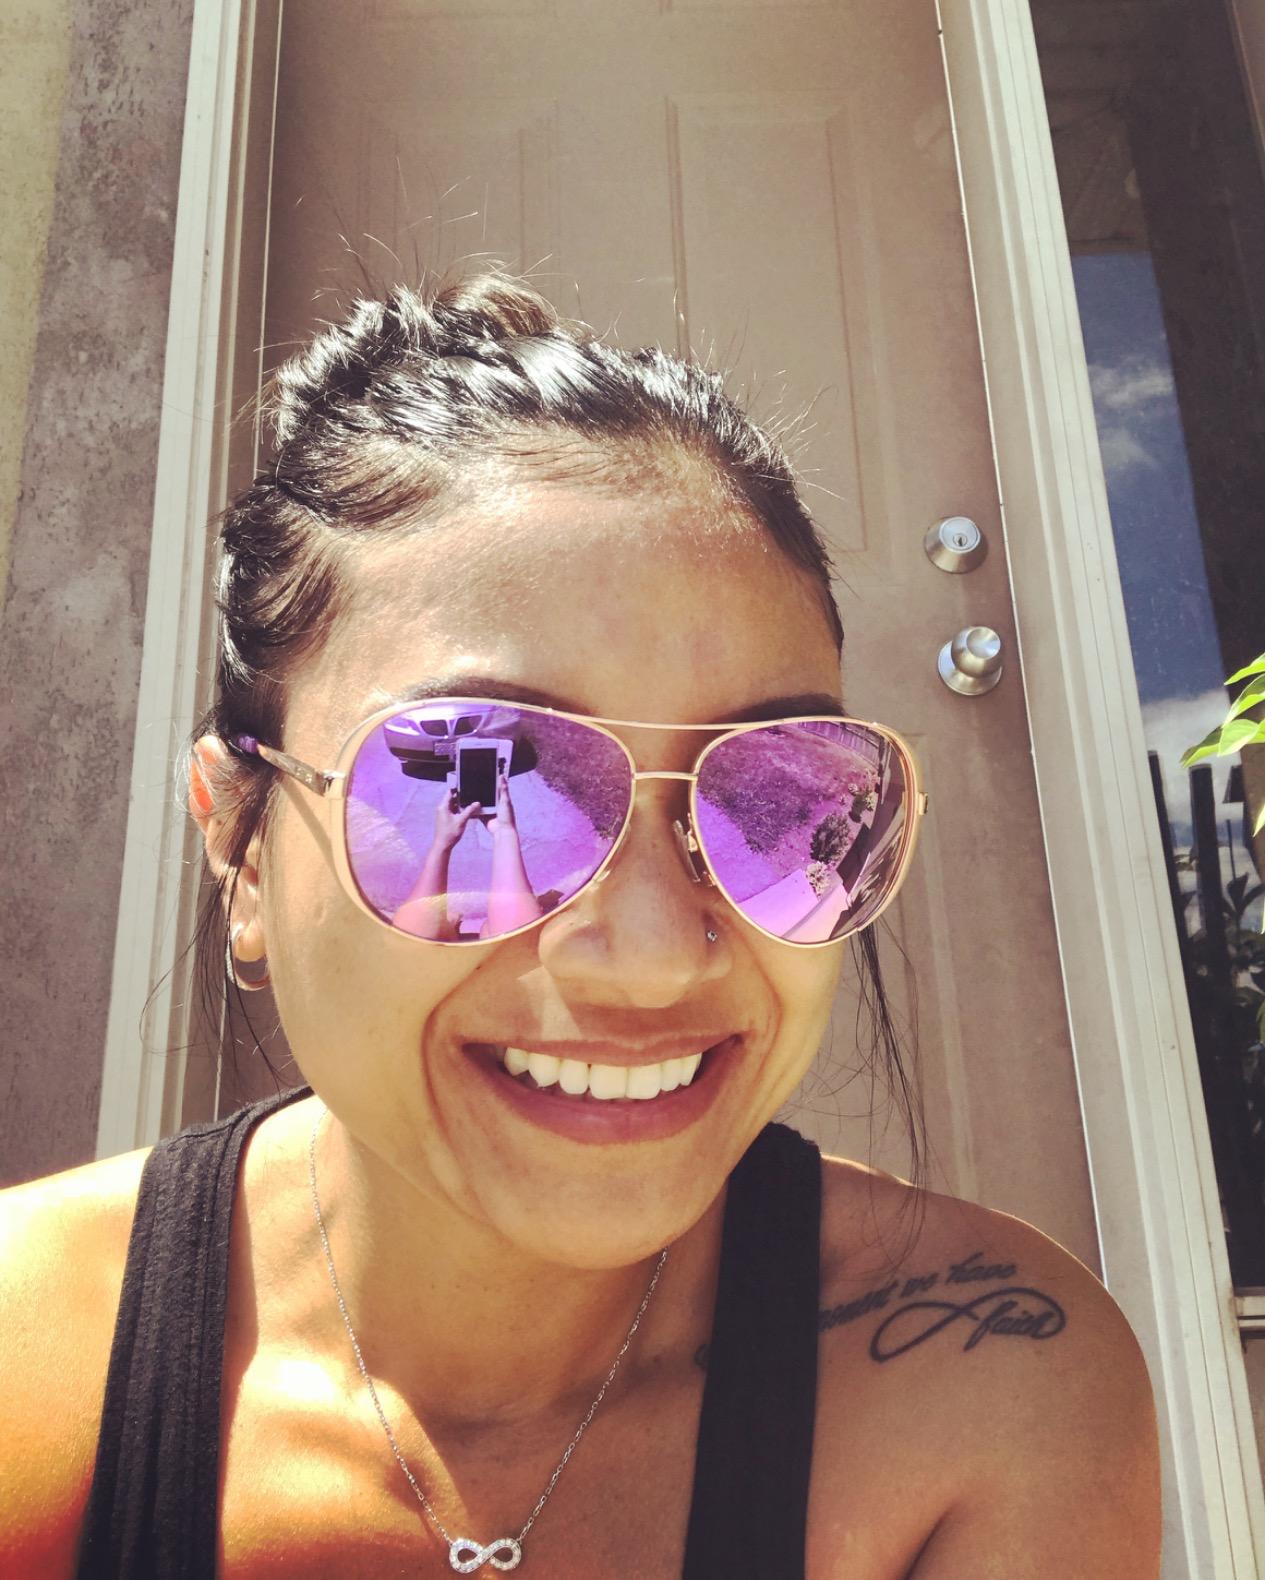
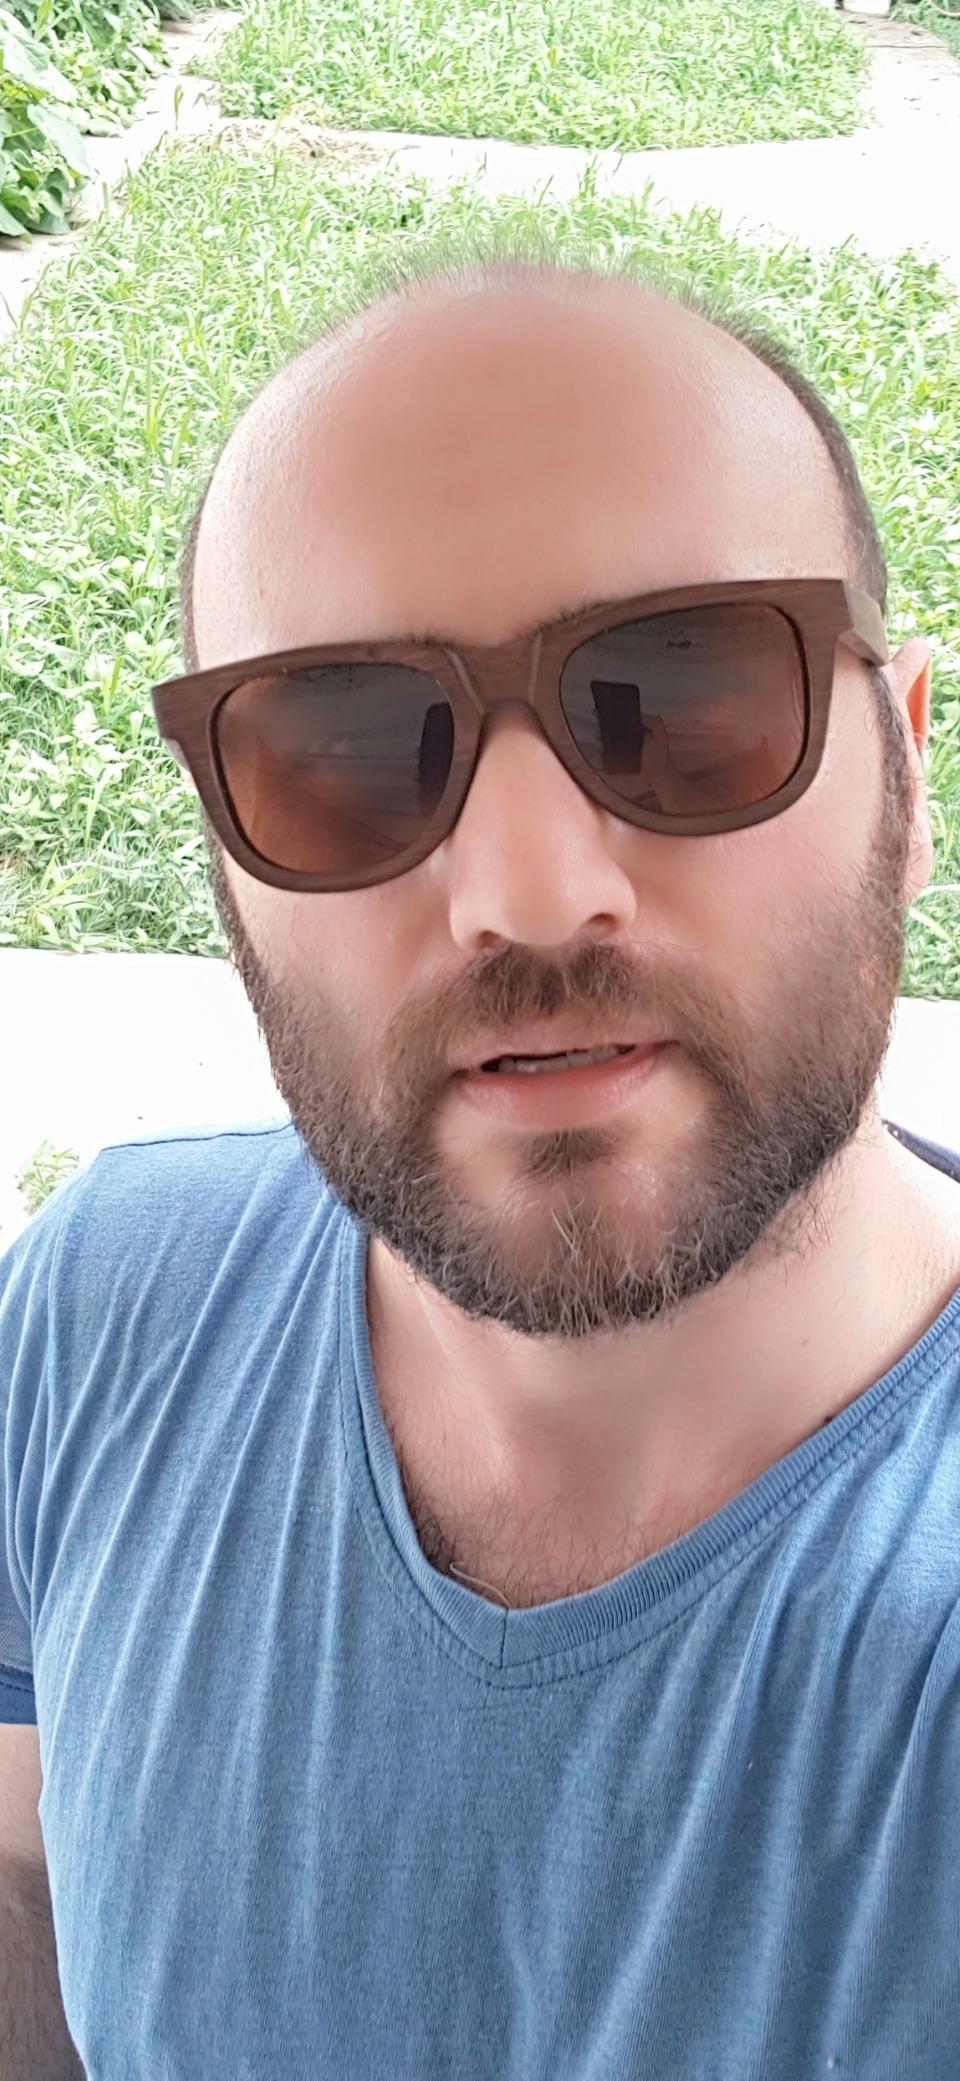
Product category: accessories_sunglasses
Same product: no